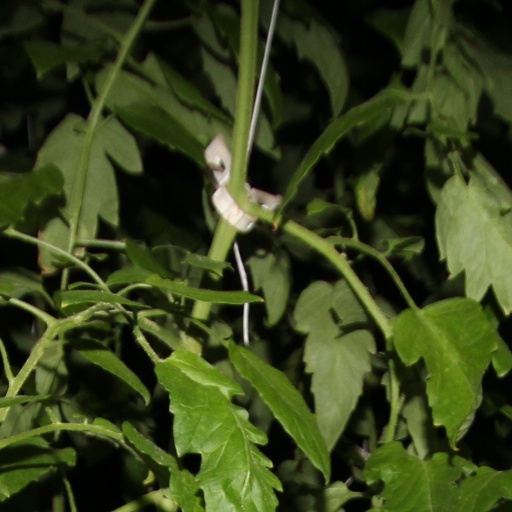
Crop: tomato